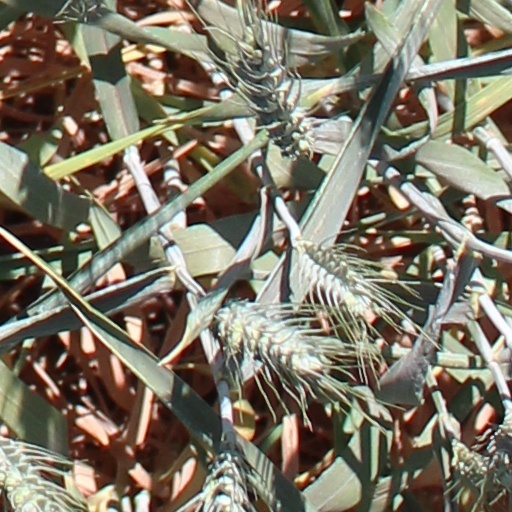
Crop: wheat